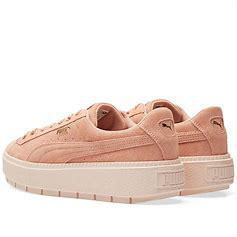
Brand: Puma
Model: Suede Platform